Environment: real
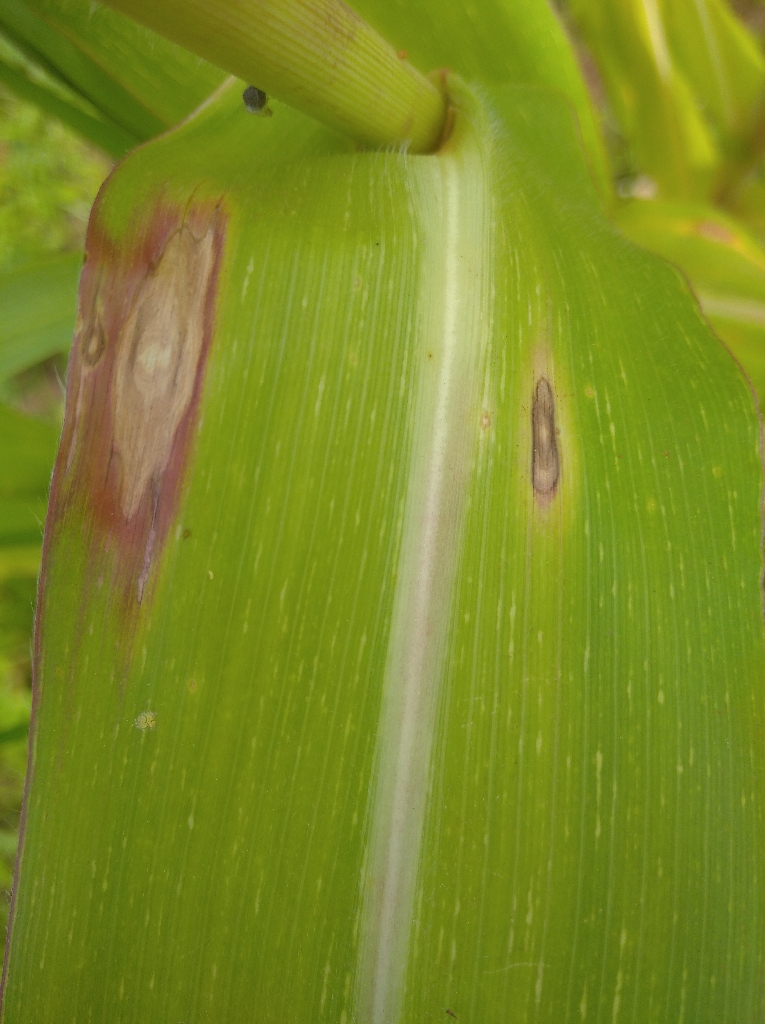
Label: northern_corn_leaf_blight